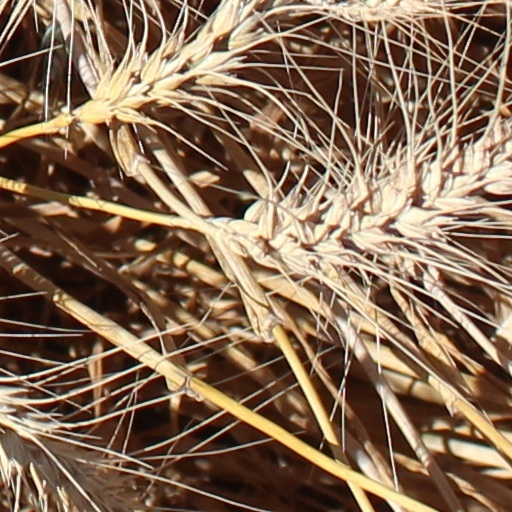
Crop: wheat